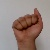
The image shows a hand gesture representing the letter 'A' in Indian Sign Language.